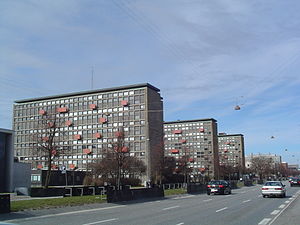
Eva og Nils Koppel
H.C. Ørsted Instituttet
Eva Koppel, født Eva Ditlevsen og Nils Adolf Koppel var et dansk funktionalistisk arkitektpar, der har præget efterkrigstidens og velfærdssamfundets offentlige byggeri. Nils Koppel, der blev kongelig bygningsinspektør, var bror til Henning Koppel.